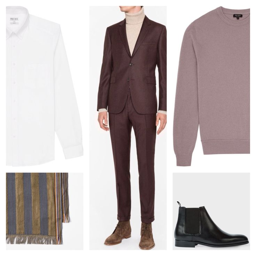
client brief : updating wardrobe for the winter months focusing on versatile pieces that can be worn with previous purchases made together .